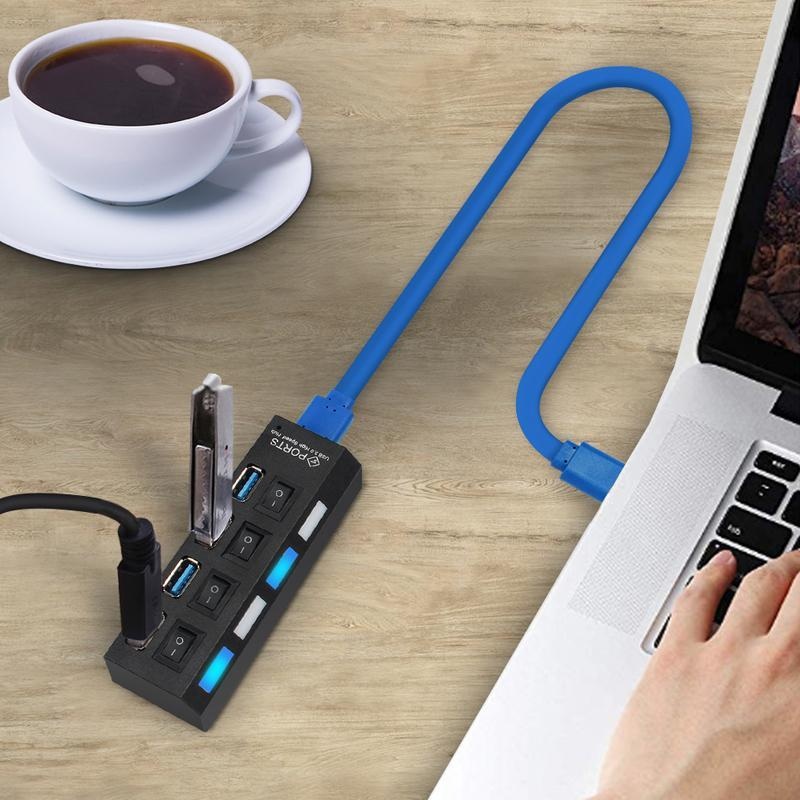
USB-hub för Flera Enheter med Höghastighetsportar
USB-hub för Flera Enheter med Höghastighetsportar Utforska vårt senaste tillskott till arbetsstationen – en elegant och funktionell USB-hub designad för dina dagliga behov. Anslut enkelt flera enheter och upplev en fantastisk användarvänlighet med hög hastighet och säkerhet i fokus. Unika Försäljningsargument: Smidig Anslutning: Koppla upp till fyra enheter samtidigt med de 4- i-1 höghastighetsportarna. Individuella Omkopplare: Varje port har en egen ON/OFF-knapp för ökad säkerhet och energibesparing. Lysdiodindikatorer: Indikerar användningsstatus, vilket underlättar användningen även på natten. Skydd mot Återflöde: Konstruktionen förhindrar strömmens återflöde som kan skada enheterna. Bred Kompatibilitet: Stöder system som Windows, Mac OS och Linux och fler USB-enheter som mus och telefonladdare. Den kompakta designen gör USB-hubben till ett perfekt komplement till både kontor och hem, med en elegant vit eller svart finish som passar alla stilmedvetna användare. Upplev den fulla potentialen av en buggningsfri och lättanvänd anslutning, och gör din arbetsupplevelse både smartare och snyggare.
Brand: Glowseva
Category: Electronics > Electronics Accessories > Computer Components > USB & FireWire Hubs